Bezeq

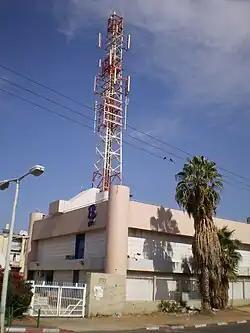
A Bezeq telephone exchange in Or Yehuda

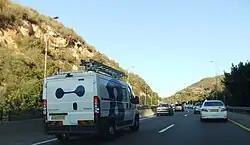
Bezeq company van

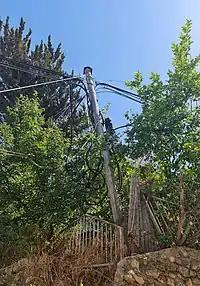
An old crooked and crowded telephone pole in the city of Nesher in Israel

Bezeq is an Israeli telecommunications company. Bezeq and its subsidiaries offer a range of telecom services, including fixed-line, mobile telephony, high-speed Internet, transmission, and pay TV (via Yes).